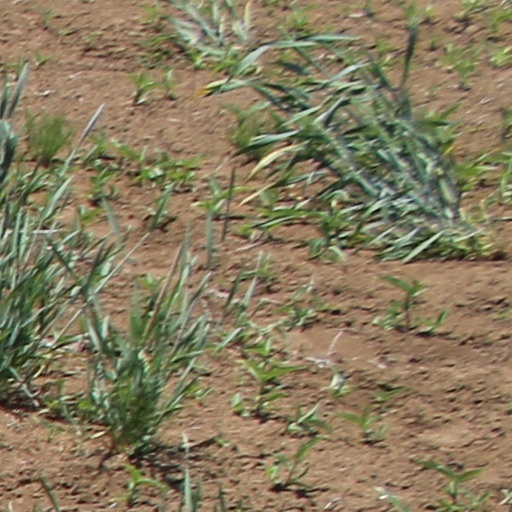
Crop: wheat